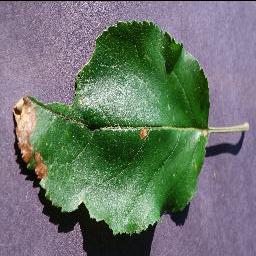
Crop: apple
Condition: black_rot